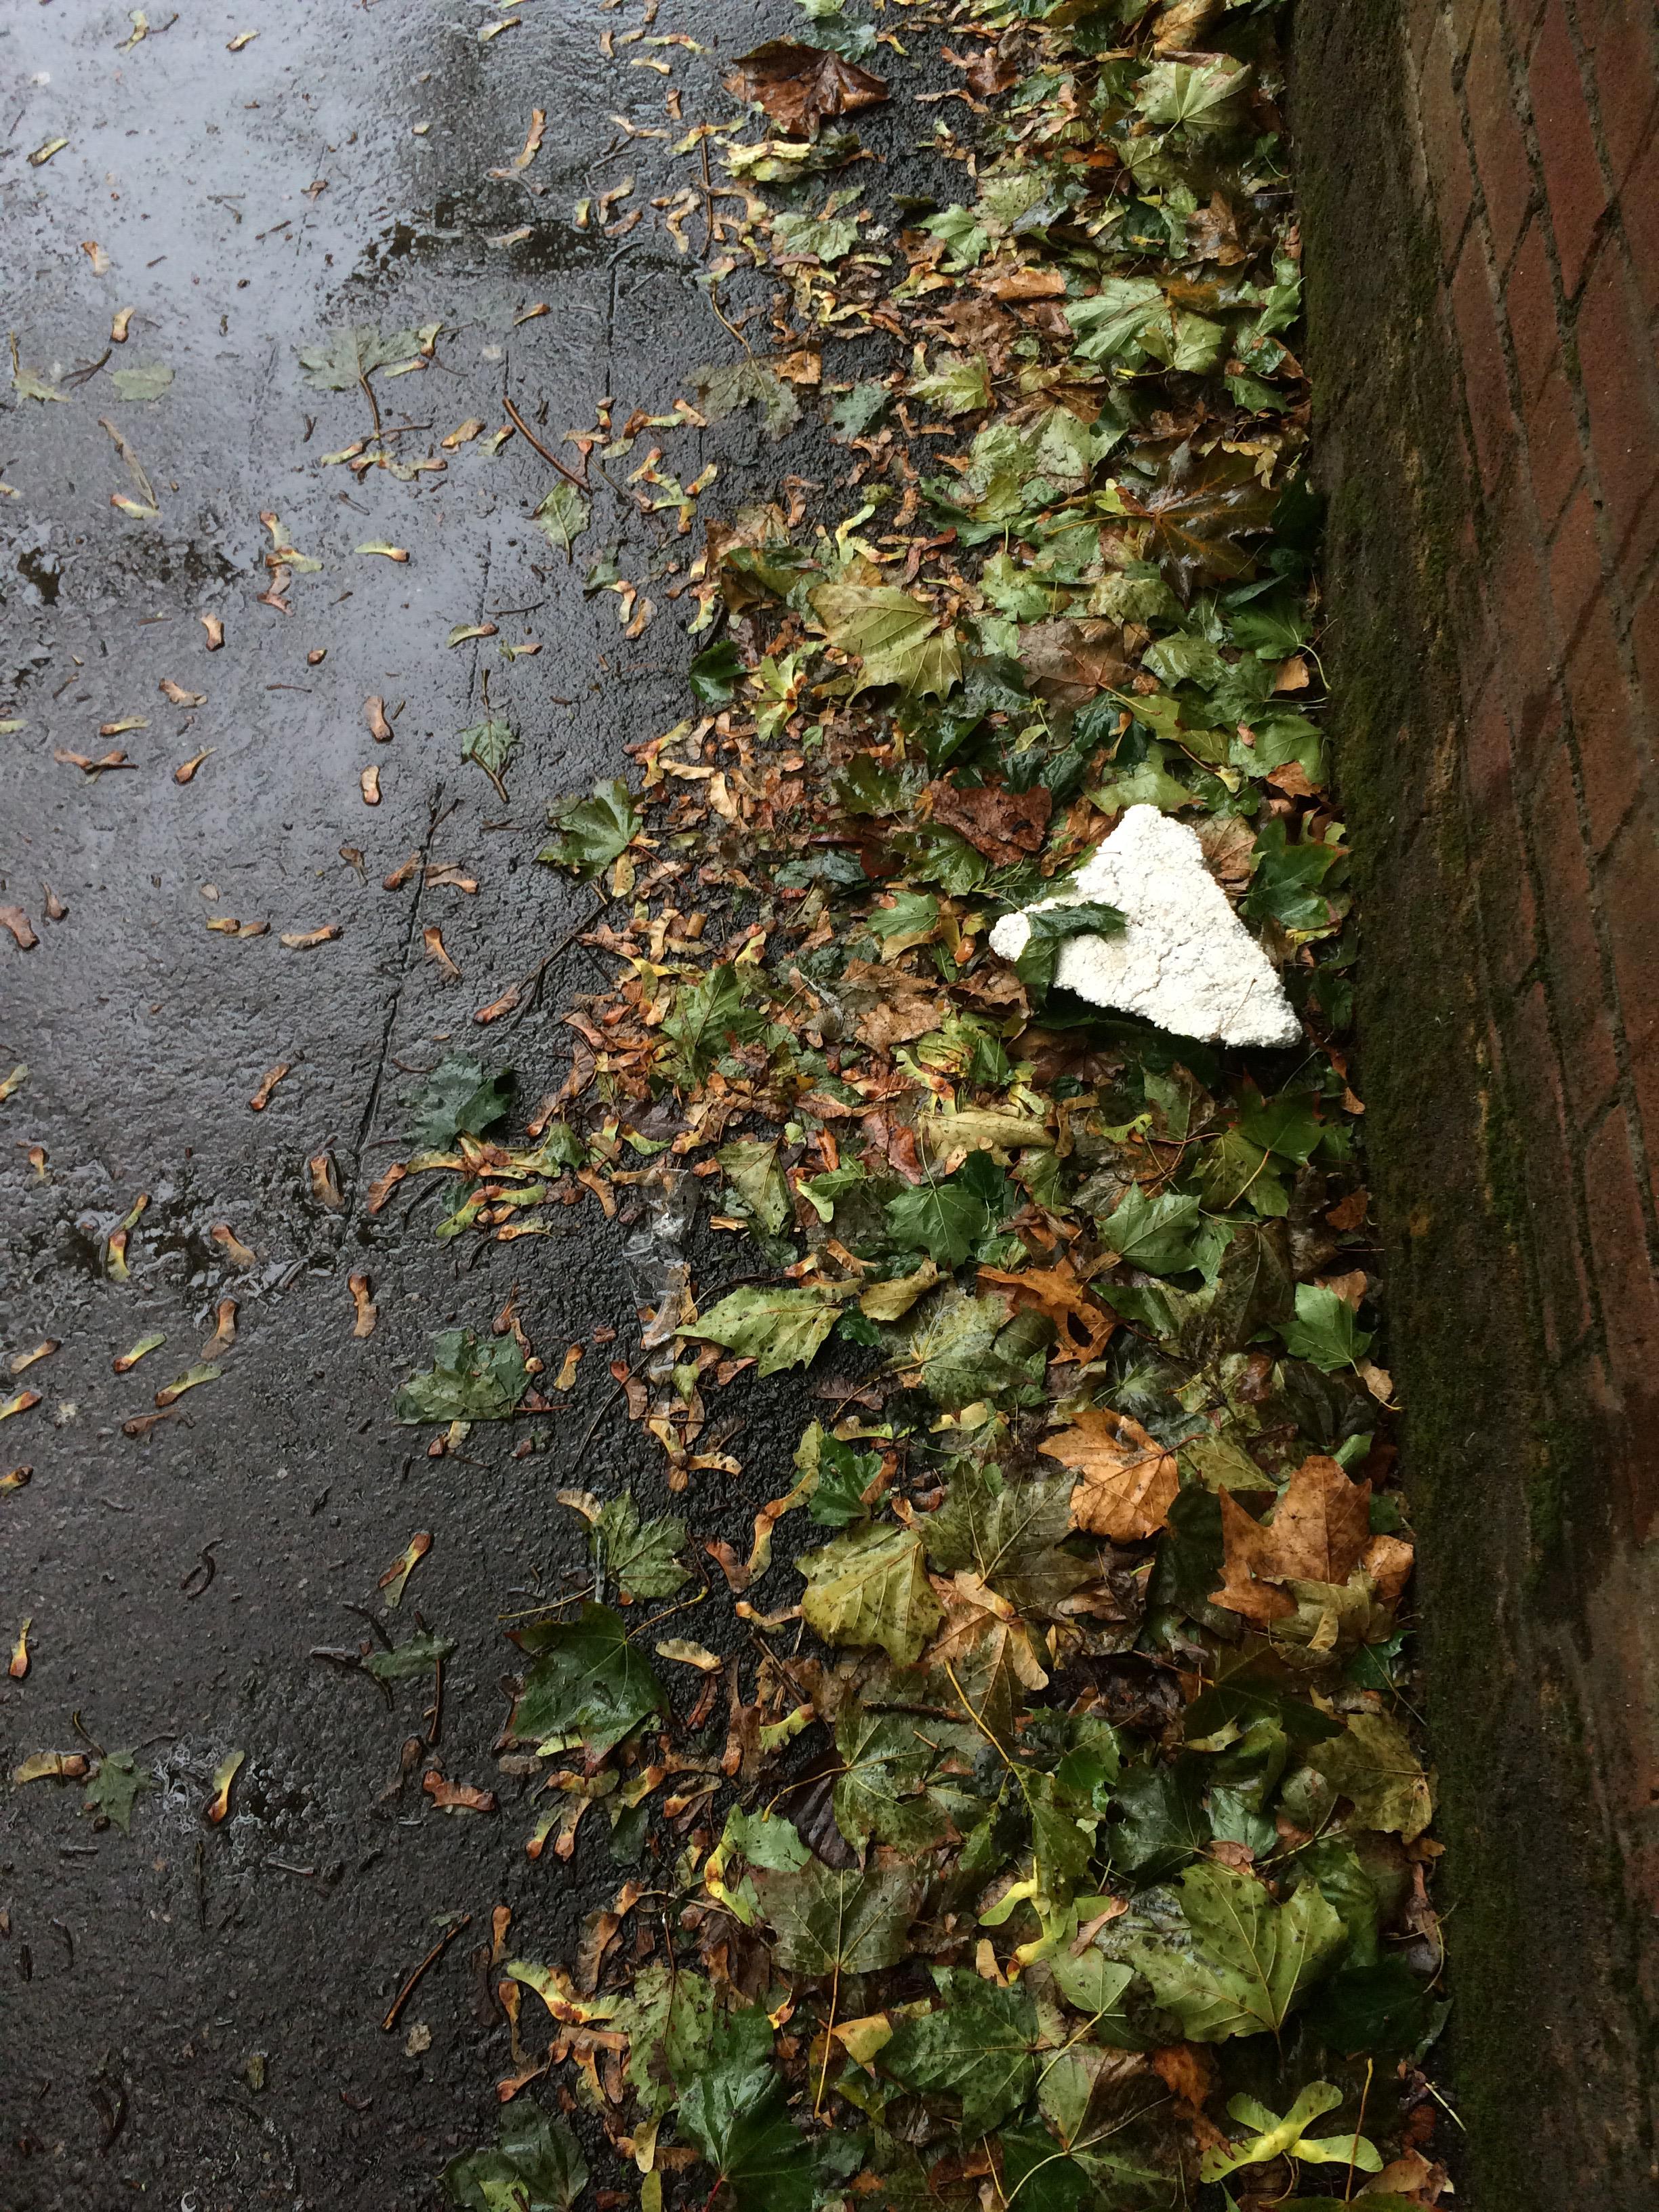
Object: Styrofoam piece (Styrofoam piece)

Object: Plastic film (Plastic bag & wrapper)